Tours station

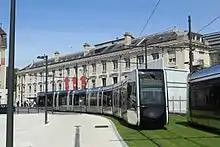
Tram service

The station is connected to the "Fil bleu" urban transport network, in particular line A of the Tours tramway, which came into service on 31 August 2013. On this occasion, new access was created on the west facade of the station (Rue de Nantes) to allow direct correspondence from the Salle des Pas Perdus.